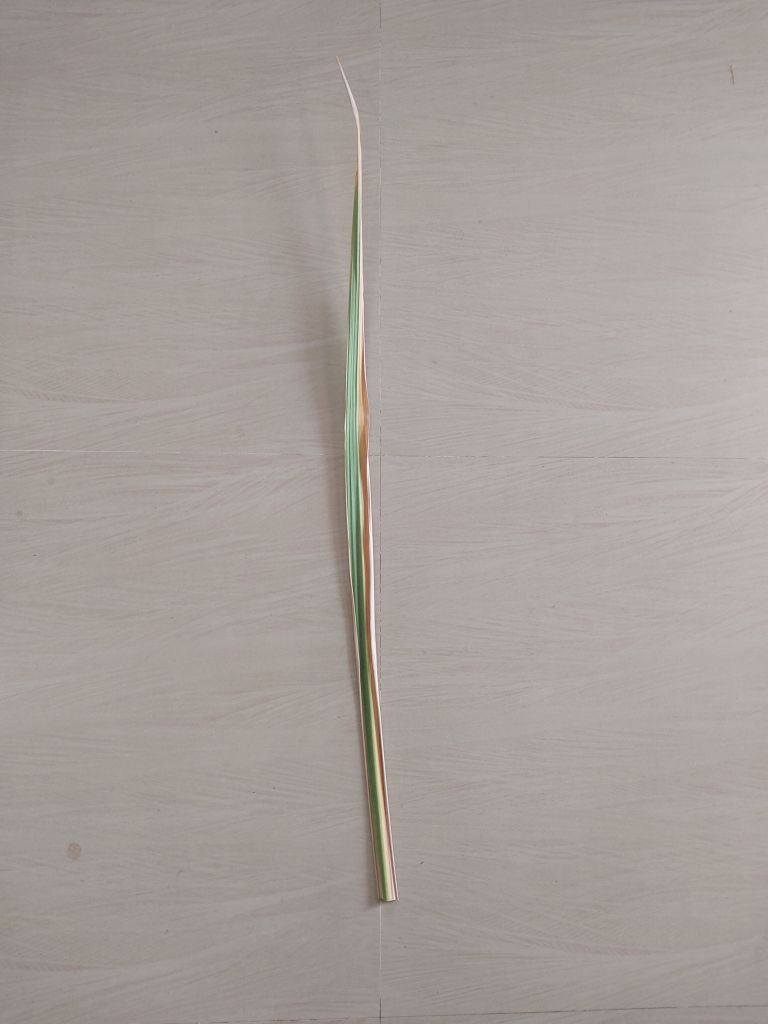
Label: Banded Chlorosis